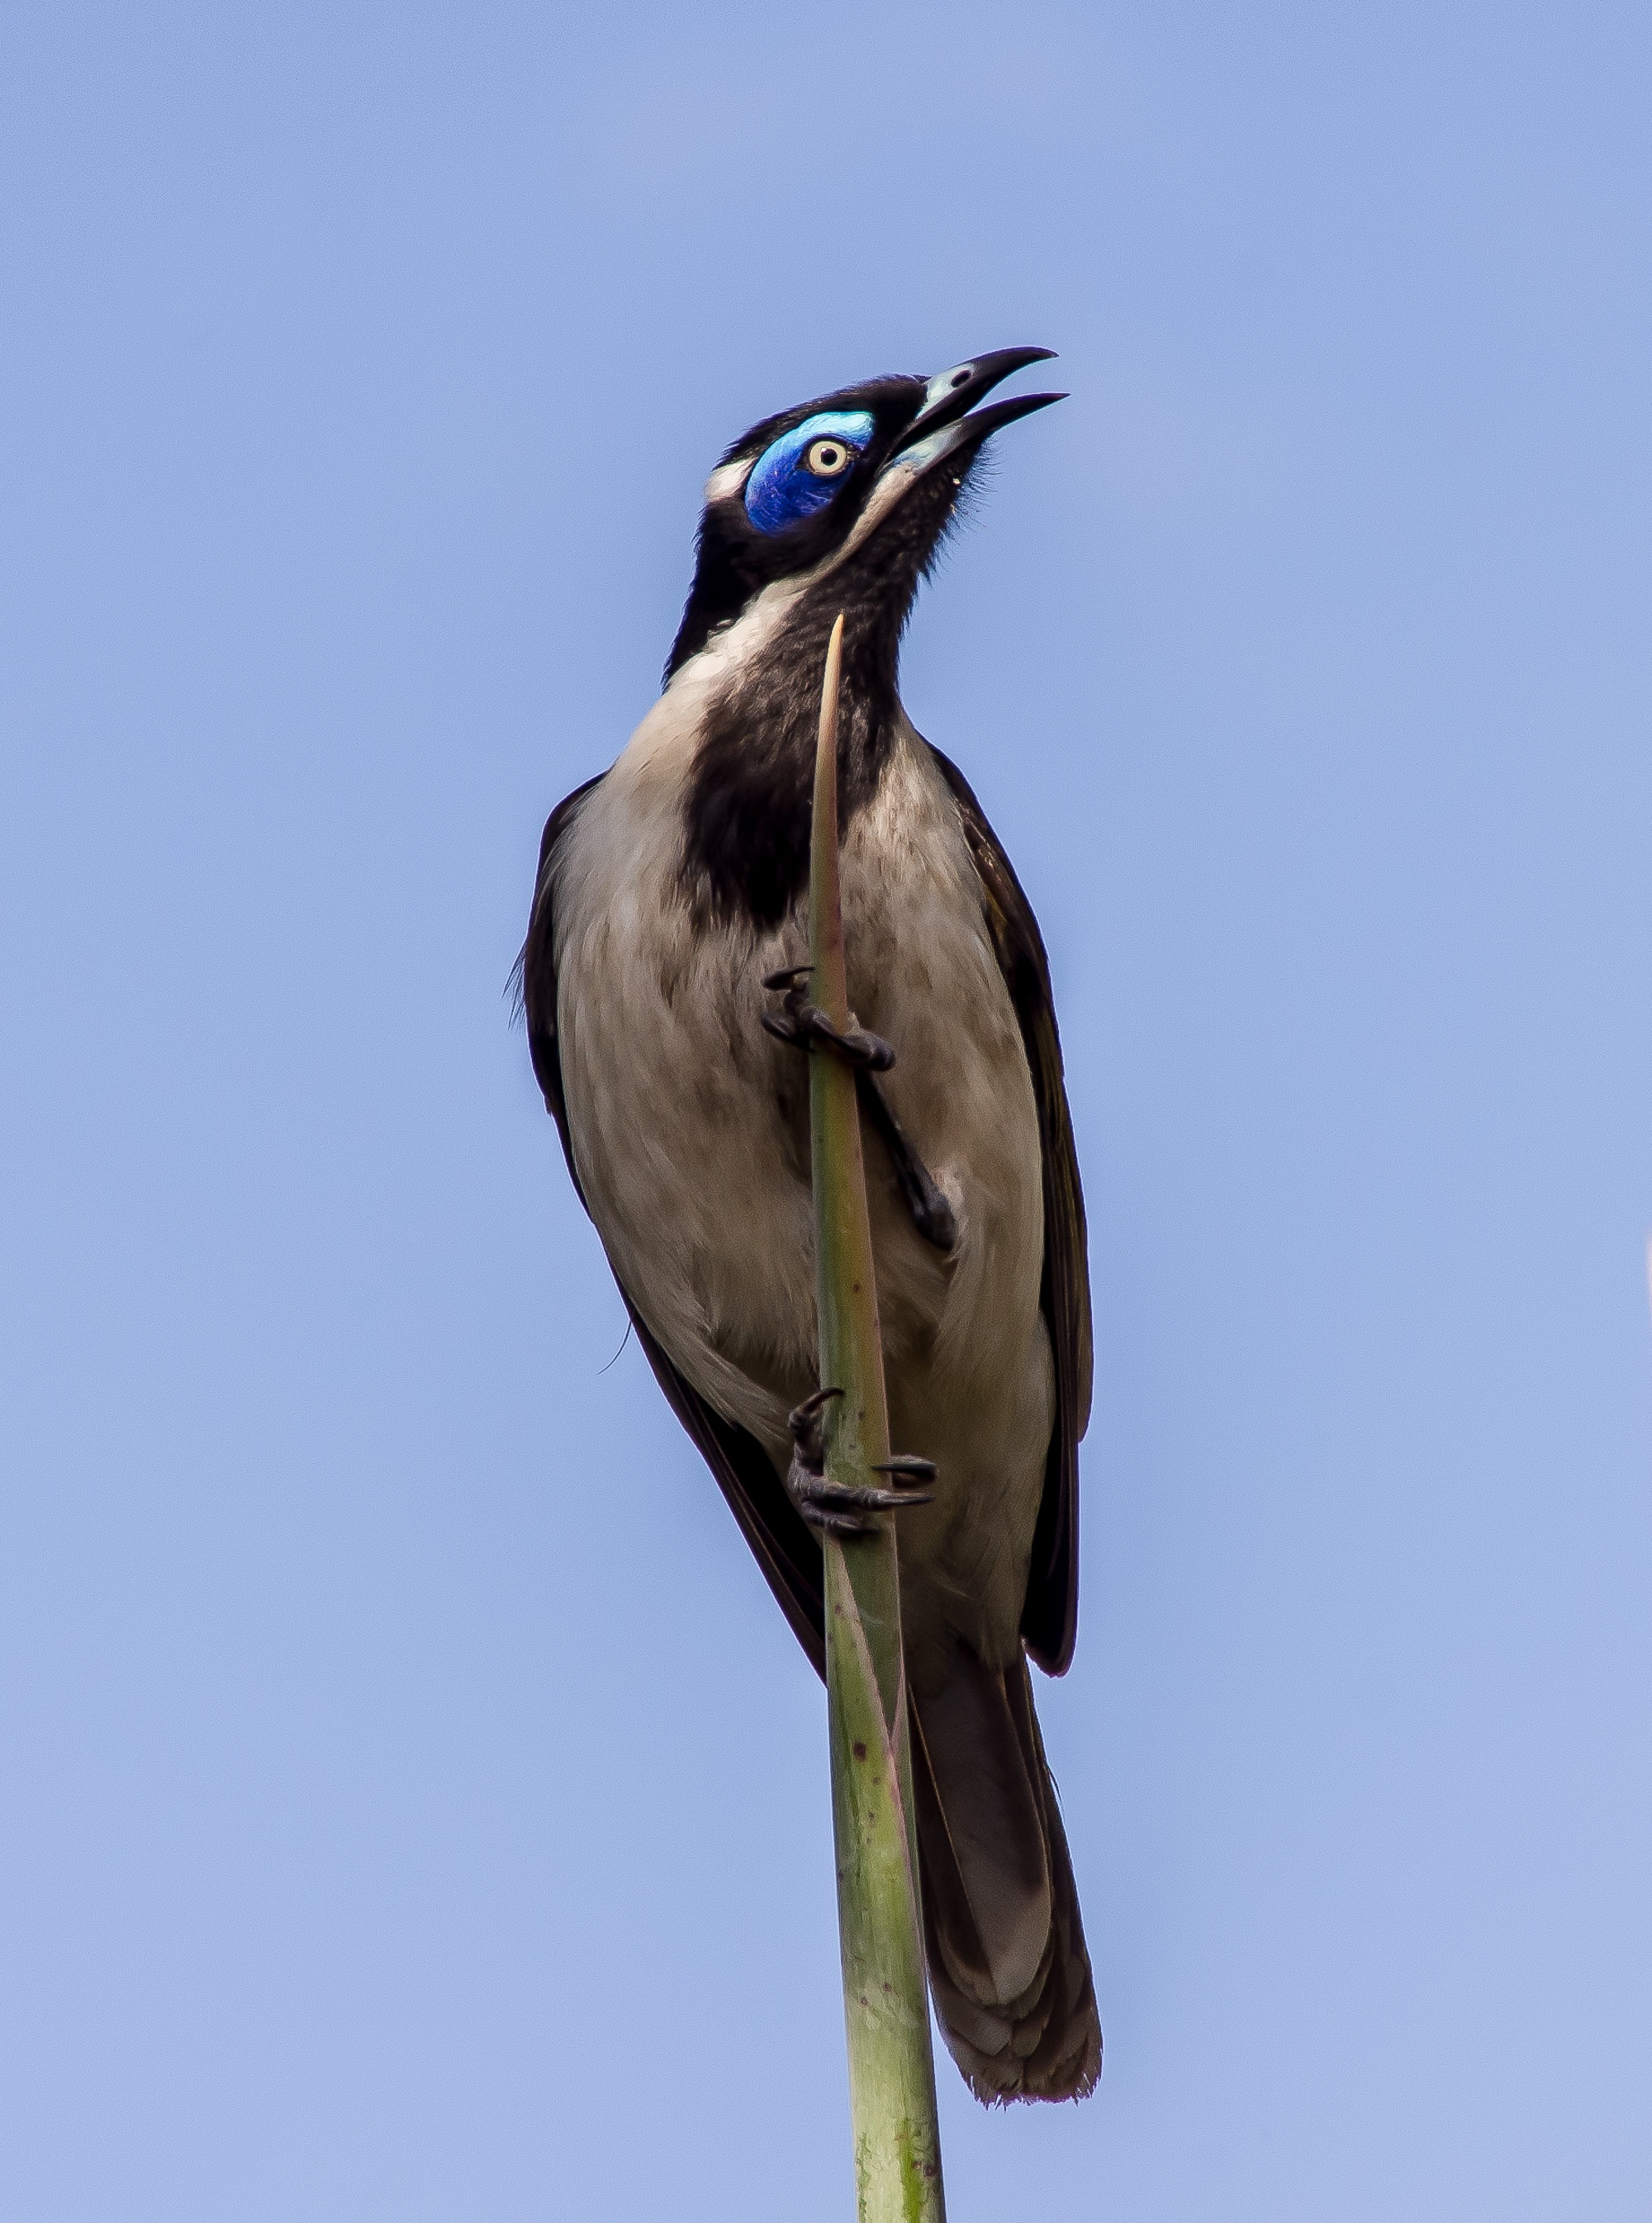
bird, wing, white, wildlife, wild, beak, blue, fauna, blue sky, australia, feathers, singing, vertebrate, exotic, queensland, olive, coraciiformes, blue faced honeyeater, honeyeater, perching bird